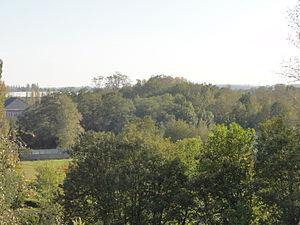
Terril n° 115A dit 2 d'Oignies, Fosse n° 2 de la Compagnie des mines d'Ostricourt, Libercourt, Pas-de-Calais, Nord-Pas-de-Calais, France.
La fosse nᵒ 2 dite Henri Charvet de la Compagnie des mines d'Ostricourt est un ancien charbonnage du Bassin minier du Nord-Pas-de-Calais, situé à Oignies. Les travaux commencent le 3 juillet 1860, et la fosse entre en exploitation en septembre 1863. Le cuvelage en bois est renforcé par une chemise en fonte en 1870, car il fuyait trop. Les berlines sont ensuite utilisées pour remonter le charbon. Le cuvelage est de nouveau consolidé en 1890. La fosse est détruite durant la Première Guerre mondiale. En 1937, décision est prise que cette fosse deviendrait un siège de concentration pour la compagnie. Le puits est élargi au diamètre de 5,30 mètres. En ce sens, de vastes cités commencent à être bâties dans les années 1940.
Dans le bassin minier du Nord-Pas-de-Calais, 339 terrils sont recensés. En 1969, les Houillères leur ont attribué un numéro individuel, pour les référencer, et les exploiter. Ils sont numérotés d'ouest en est, du nᵒ 1 au 202. Une liste complémentaire a été créée dans les années 1970. Les sites y sont numérotés de 203 à 260, sans logique spécifique, chaque numéro ayant été attribué en fonction des sites susceptibles d'être exploités. Certains sites étant composés de plusieurs terrils annexes ou satellites, une lettre suit le numéro.
Trois-cent-cinquante-trois biens du bassin minier du Nord-Pas-de-Calais ont été inscrits sur la liste du patrimoine mondial de l'humanité le 30 juin 2012, lors de la trente-sixième session du comité du patrimoine mondial, organisé par l'Unesco du 24 juin au 6 juillet 2012 à Saint-Pétersbourg.